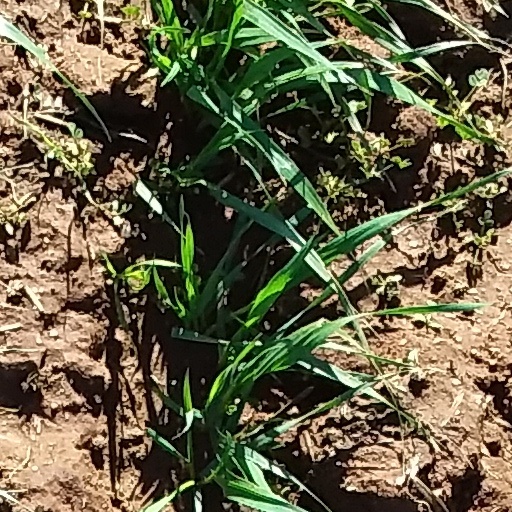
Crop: wheat